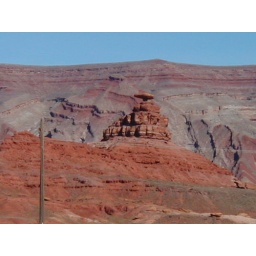
The rock that resembles a Mexican hat (in someone's view once upon a time...).